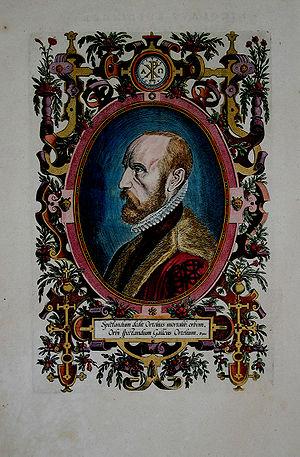
Paracelse donne des conférences sur la médecine à Bâle en Suisse.
Pieter Brueghel ou Bruegel dit l'Ancien, parfois francisé en Pierre Brueghel l'Ancien est un peintre et graveur brabançon né vers 1525 et mort le 9 septembre 1569 à Bruxelles dans les Pays-Bas espagnols.